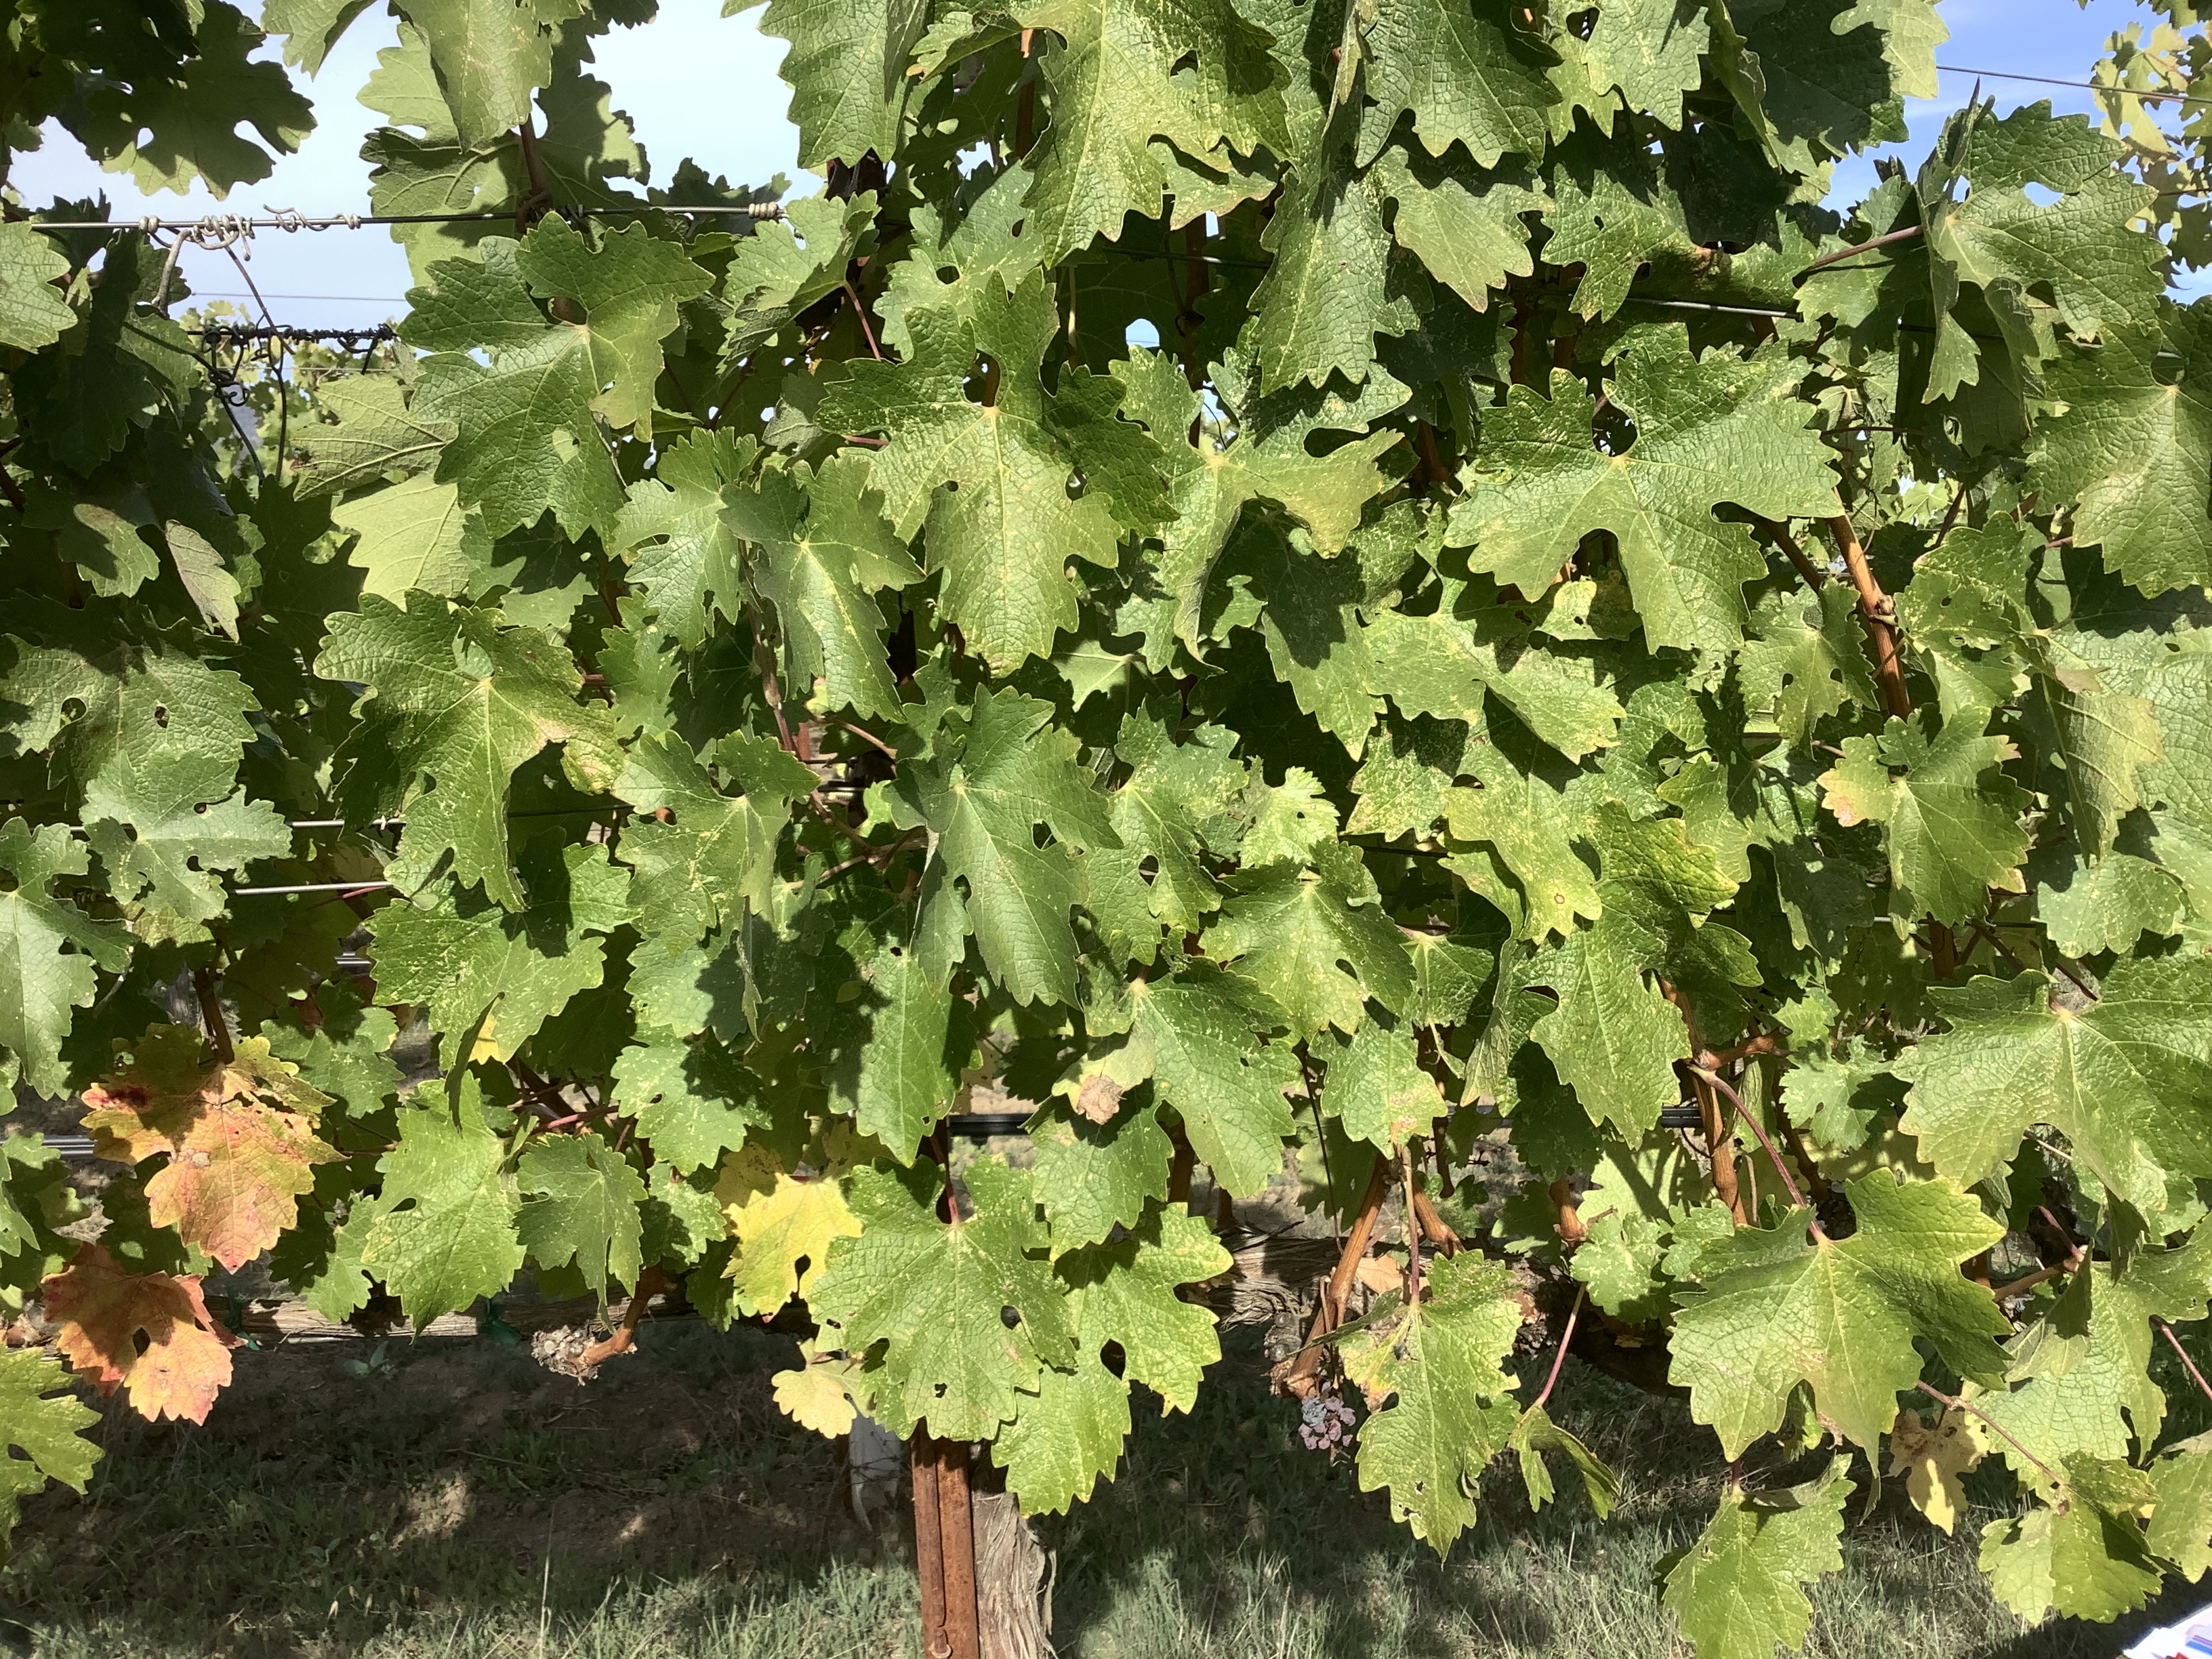
Label: No Virus